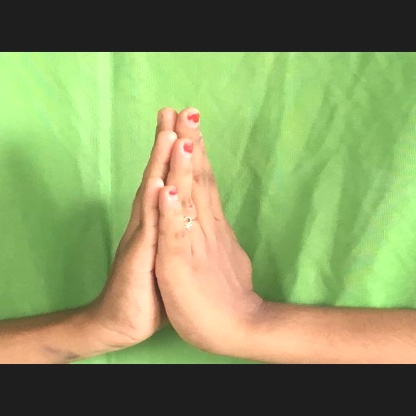
Mudra: Anjali